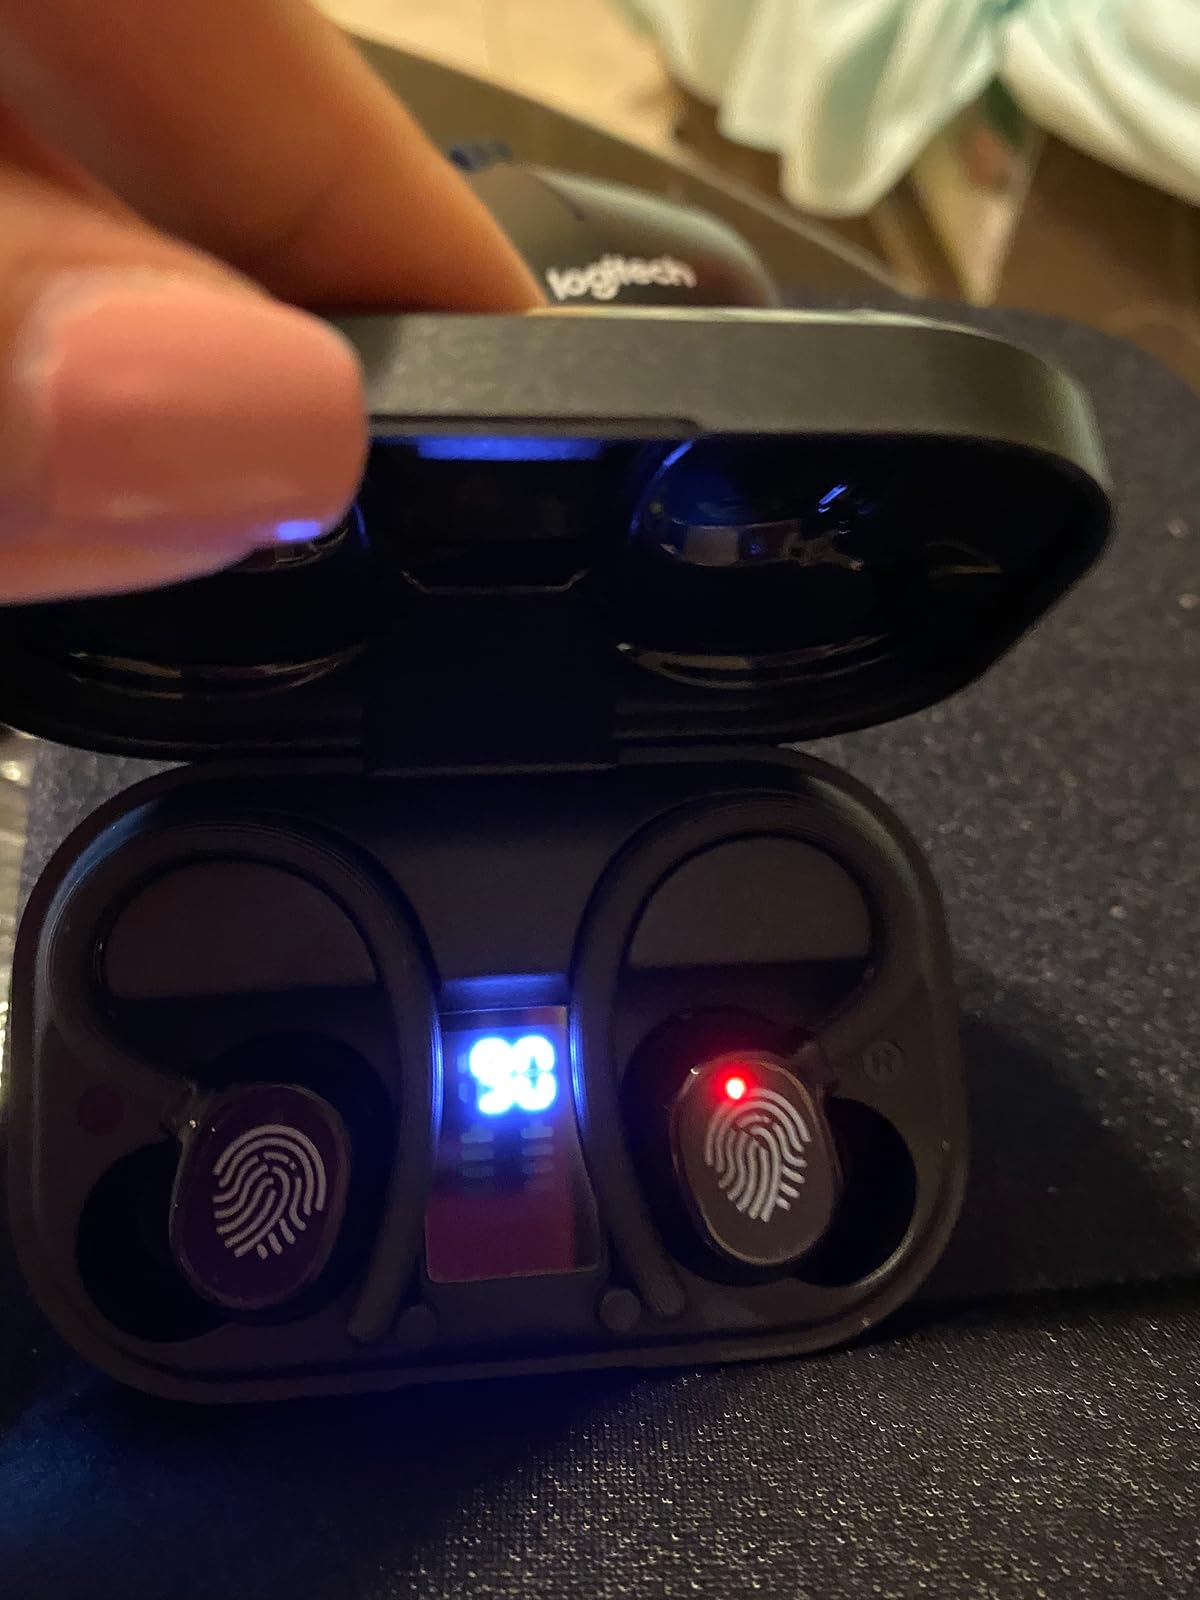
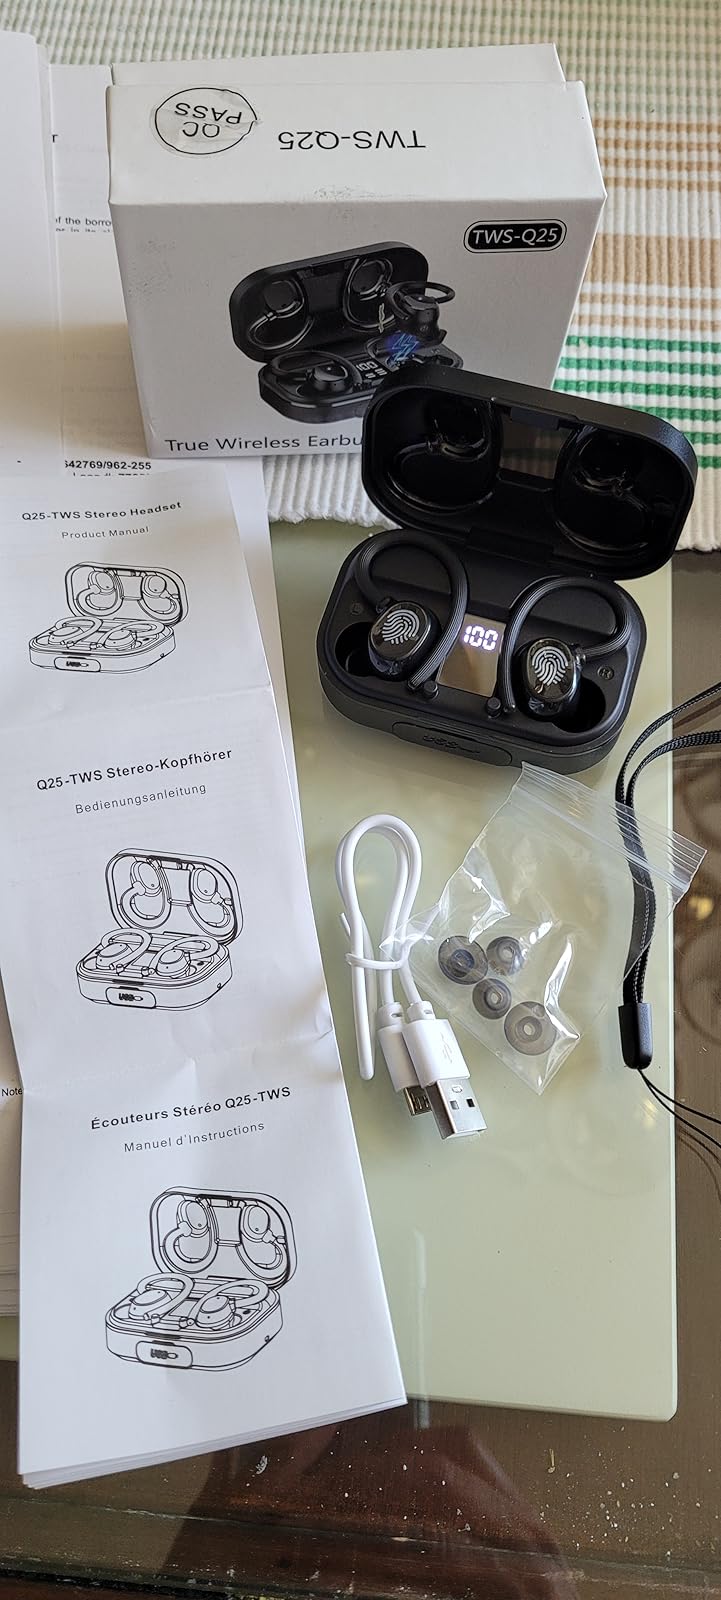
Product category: earbuds
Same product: yes